Zentsū-ji

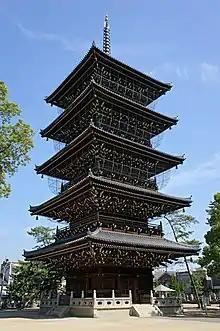
The five-storied pagoda. The current building was finished in 1902.

The is a Buddhist temple of the Shingon sect in Zentsūji, Kagawa, Japan. It was established in 807 by Kūkai, founder of Shingon Buddhism, who was born where the temple now stands. The oldest structure, the Shakadō Hall, dates to around 1677.